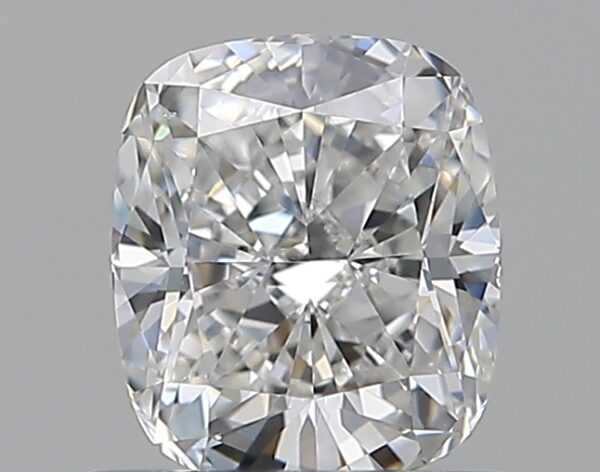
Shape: cushion
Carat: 0.7
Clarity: VS2
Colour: F
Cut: EX
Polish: EX
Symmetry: VG
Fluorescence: N
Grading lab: GIA
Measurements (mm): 5.44 x 4.71 x 3.28